Colette Fu

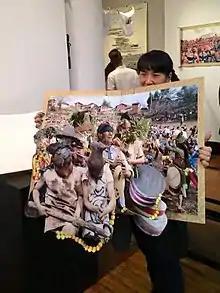
Colette Fu at the Axi Fire Festival, 2015

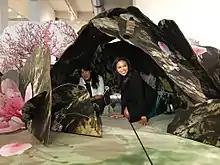
Alex, from Good Day Philadelphia, visits Tao Hua Yuan Ji

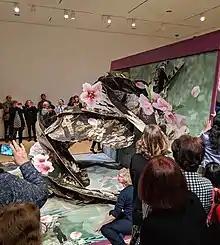
Tao Hua Yuan Ji at the Taubman Museum, Roanoke, VA

Colette Fu is an American photographer, book artist and paper engineer known for creating pop-up books, especially on a large scale, from her photographs.